Austin Murphy

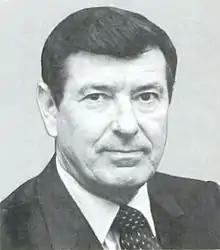
Official portrait, 1990

Austin John Murphy Jr. (June 17, 1927 – April 13, 2024) was an American politician from Pennsylvania. A member of the Democratic Party, he served as a member of the Pennsylvania House of Representatives from 1959 to 1968 and again from 1969 to 1970, a member of the Pennsylvania Senate from 1971 to 1977, and a member of the United States House of Representatives from 1977 to 1995.